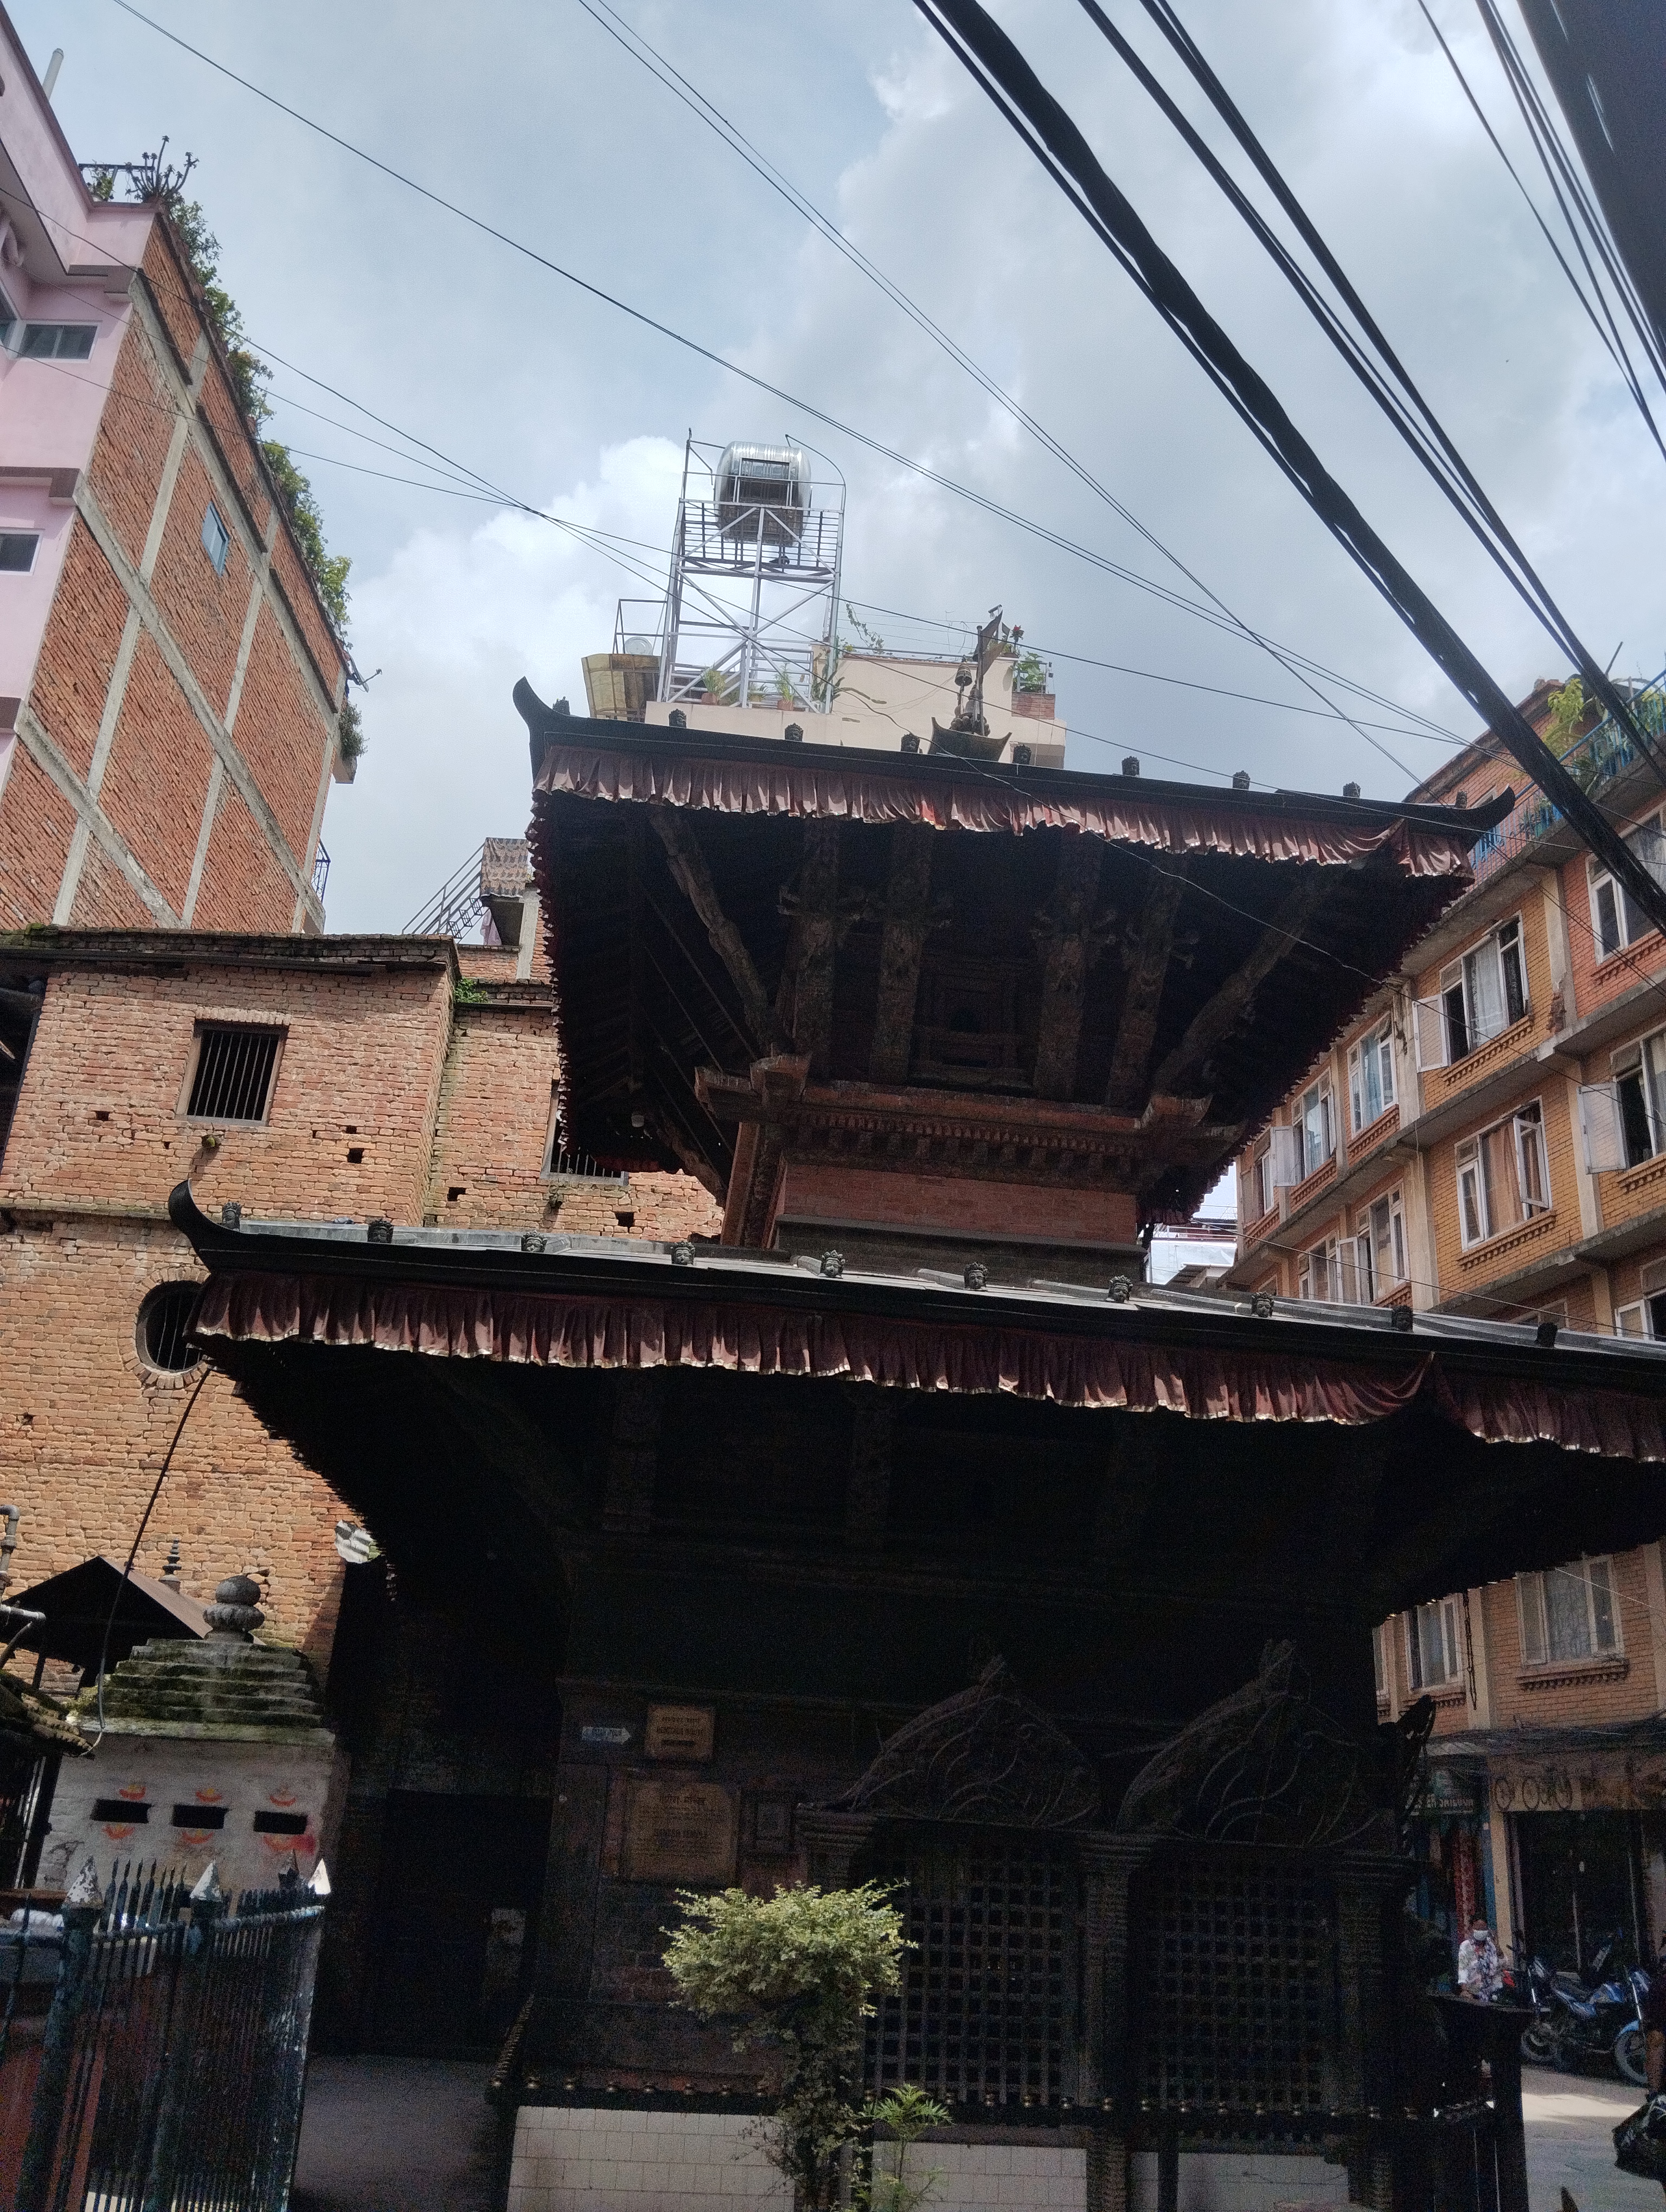
Heritage site: Ganesh_Mandir_Patan